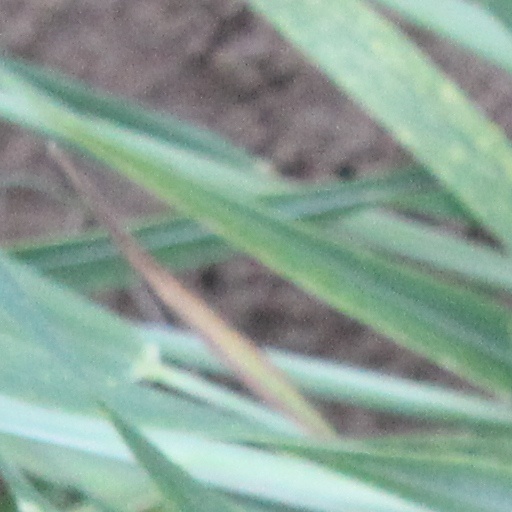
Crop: wheat